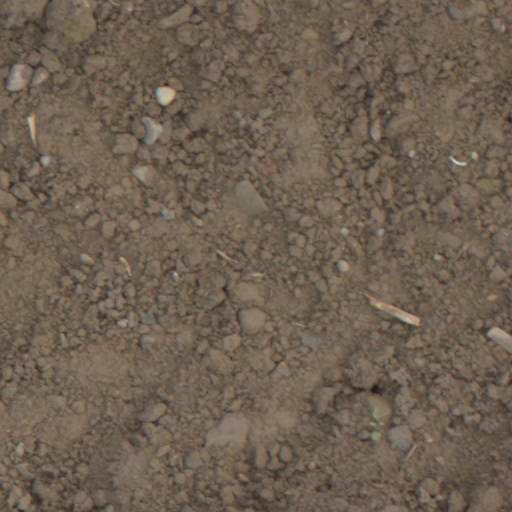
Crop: wheat